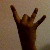
The image shows a hand gesture representing the number 8 in Indian Sign Language.